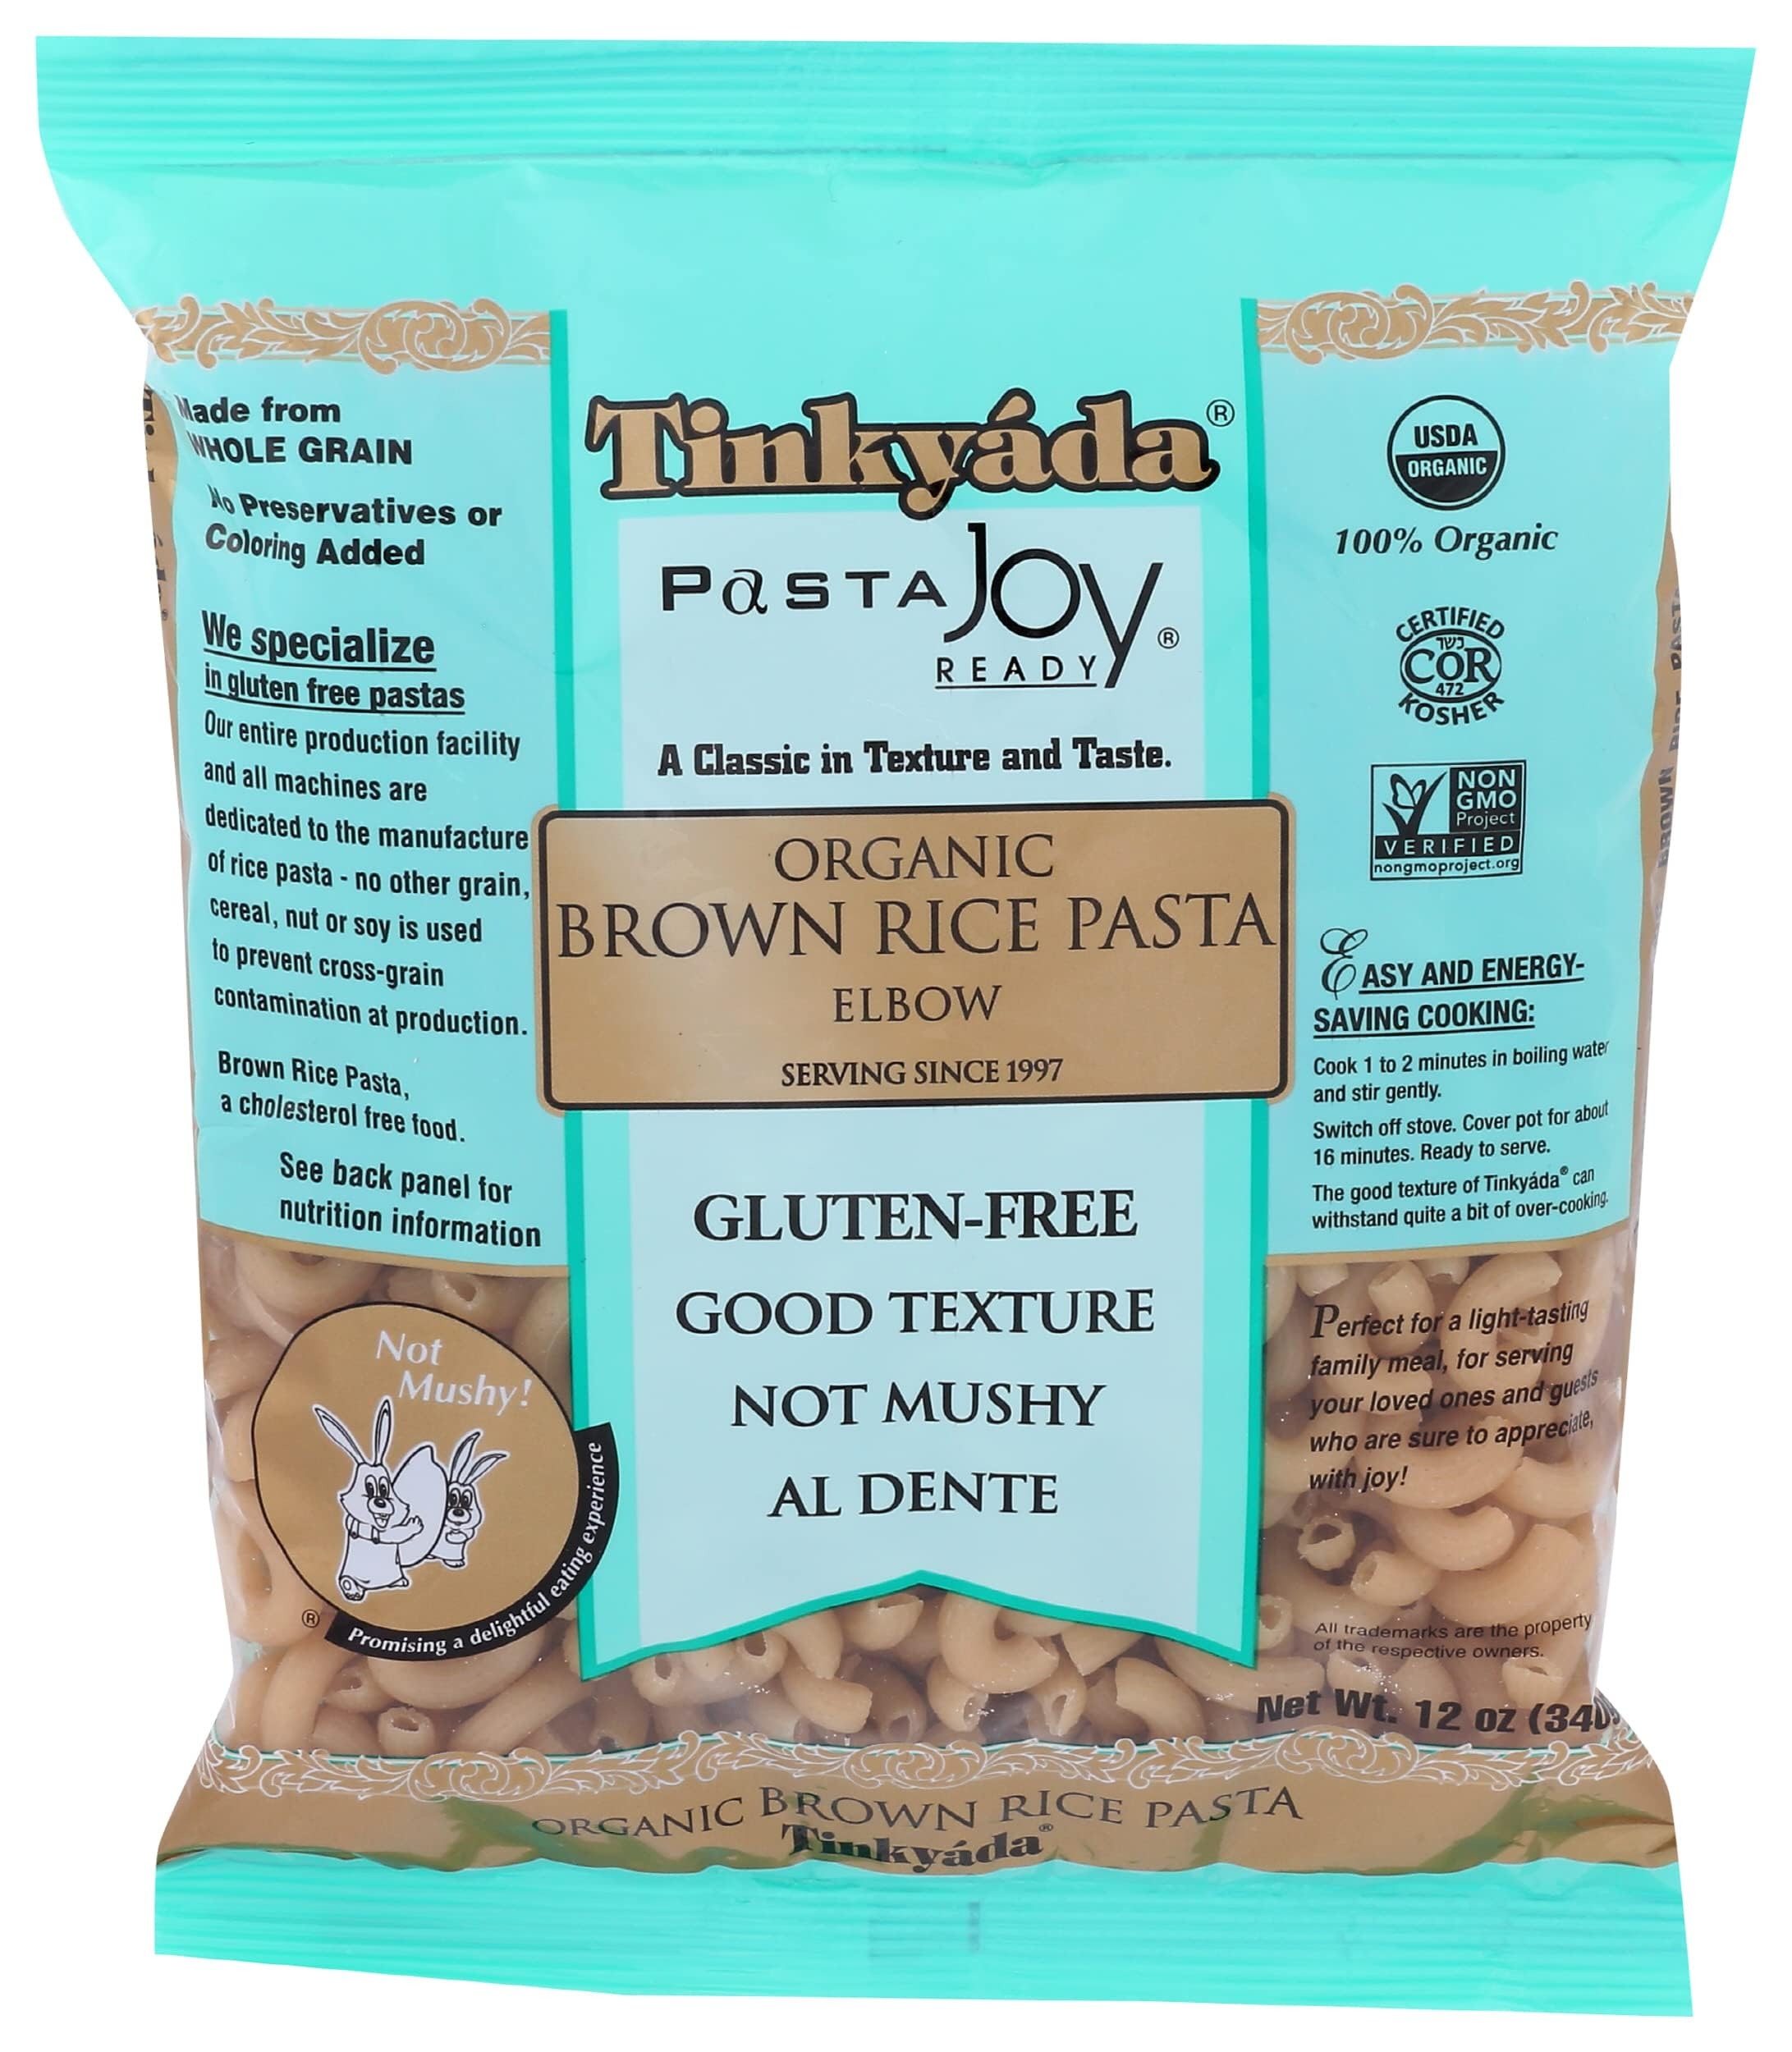
Item Name: TINKYADA Organic Brown Rice Elbows, 12 OZ
Bullet Point 1: Rice Pasta
Bullet Point 2: One 12 Oz. Bag Of Organic Brown Rice Elbow Pasta
Bullet Point 3: Wheat And Gluten-Free
Product Description: Tinkyda elbow pasta is a delicious recipe that is both gluten-Free and wheat-Free, as well as 100% organic. This pasta cooks to perfection with an al dente texture that is never mushy or inconsistent. Additionally, it is completely kosher and takes only 1-2 minutes to boil. Because it is completely cholesterol-Free, and has only 45 grams of carbs per serving, it is a scrumptious choice that you can feel good about eating. Each 12 oz. Bag contains about 6 servings.
Value: 12.0
Unit: Ounce

Price: 7.34